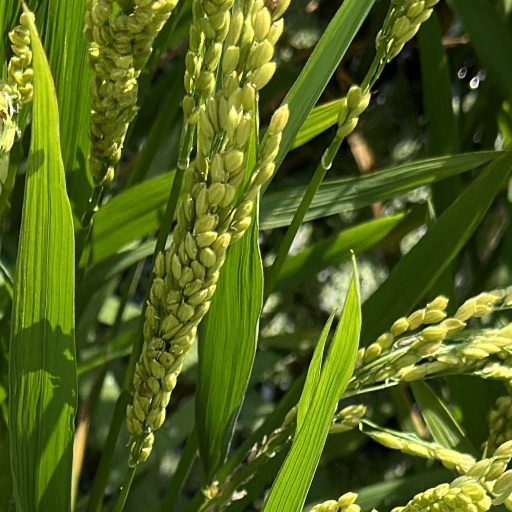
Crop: rice